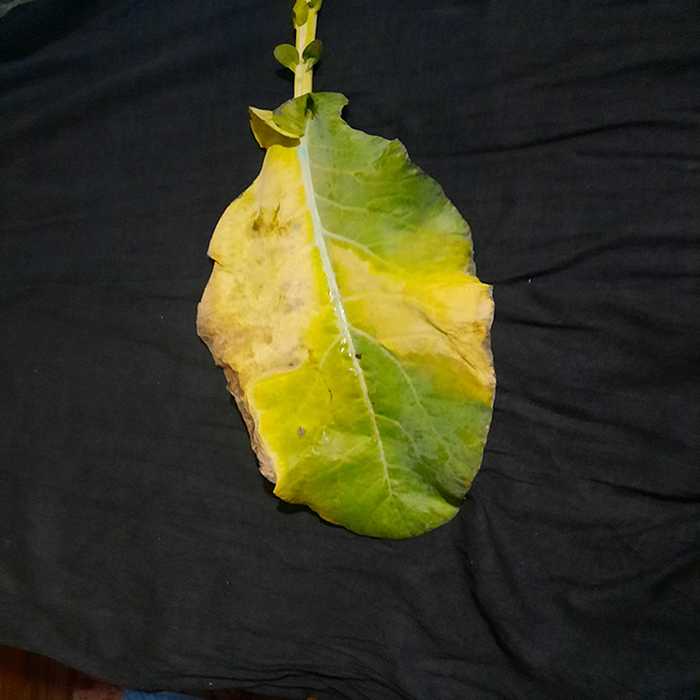
Plant: Cauliflower
Label: Black Rot